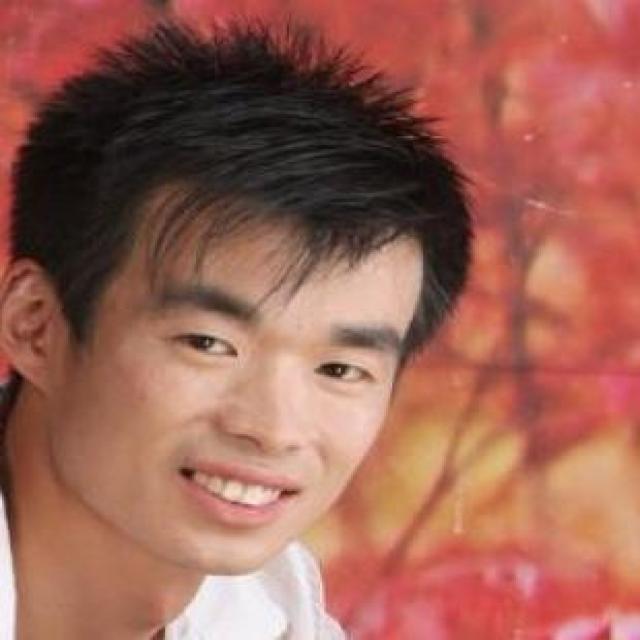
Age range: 21-44